Jeannie Ortega

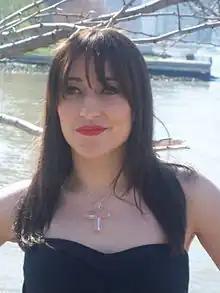
Jeannie Ortega in 2007

Jeannette "Jeannie" Ortega (born November 19, 1986) is an American singer, songwriter, dancer, writer, and journalist. She made her recording debut in 2006 with the album "No Place Like BKLYN" at the age of 19. The album featured the single "Crowded", which reached the "Billboard" Hot 100.